Sport in Tasmania

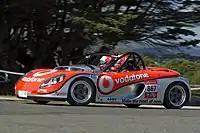
A Renault Sport Spider during Targa Tasmania

Victorian AFL teams have been playing AFL Premiership season matches in Tasmania since 1991, with Fitzroy Lions (1991–1992), St Kilda (2001–2006), Hawthorn (2001–2025), and North Melbourne (2012–2025) all having hosted home games in the state at various times.